VLT Survey Telescope

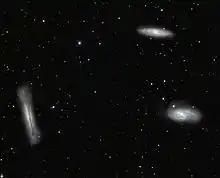
VST's view of the Leo Triplet and beyond.

The data volume produced by OmegaCAM is large. About 30 terabytes of raw data will be produced per year and will flow back into data centres in Europe for processing. A novel and sophisticated software system has been developed at Groningen and Naples to handle the very large data flow. The end products from the processing will be huge lists of the objects found, as well as images, and these will be made available to astronomers worldwide for scientific analysis. Funding for the data analysis was uncertain in 2011.